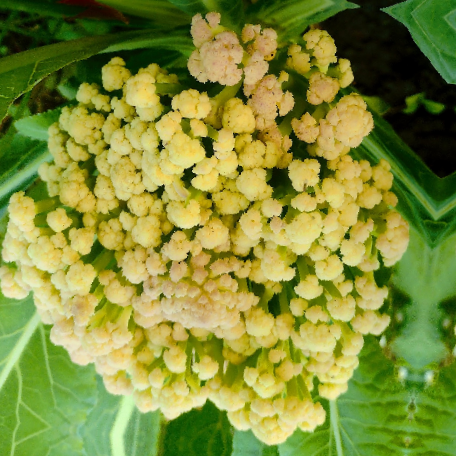
Label: Bacterial spot rot